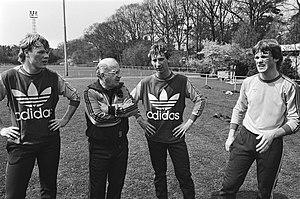
Entraînement de l'équipe néerlandaise de football à Zeist. De gauche à droite, fr:Ronald Koeman, l'entraîneur fr:Kees Rijvers, fr:Wim Hofkens et fr:Erwin Koeman. Photographie par R.C. Croes / Anefo.
Erwin Koeman, né le 20 septembre 1961 à Zaandam, est un footballeur néerlandais. Il remporte plusieurs titres nationaux avec le PSV Eindhoven et le club belge du FC Malines, également vainqueur de la Coupe d'Europe des vainqueurs de coupe en 1988. Avec l'équipe des Pays-Bas il remporte l'Euro 1988. Erwin Koeman poursuit sa carrière en tant qu'entraîneur durant les années 2000, au RKC Waalwijk puis au PSV Eindhoven.
Ronald Koeman, né le 21 mars 1963 à Zaandam, est un footballeur international néerlandais reconverti entraîneur. Il entraîne le FC Barcelone depuis le 19 août 2020.